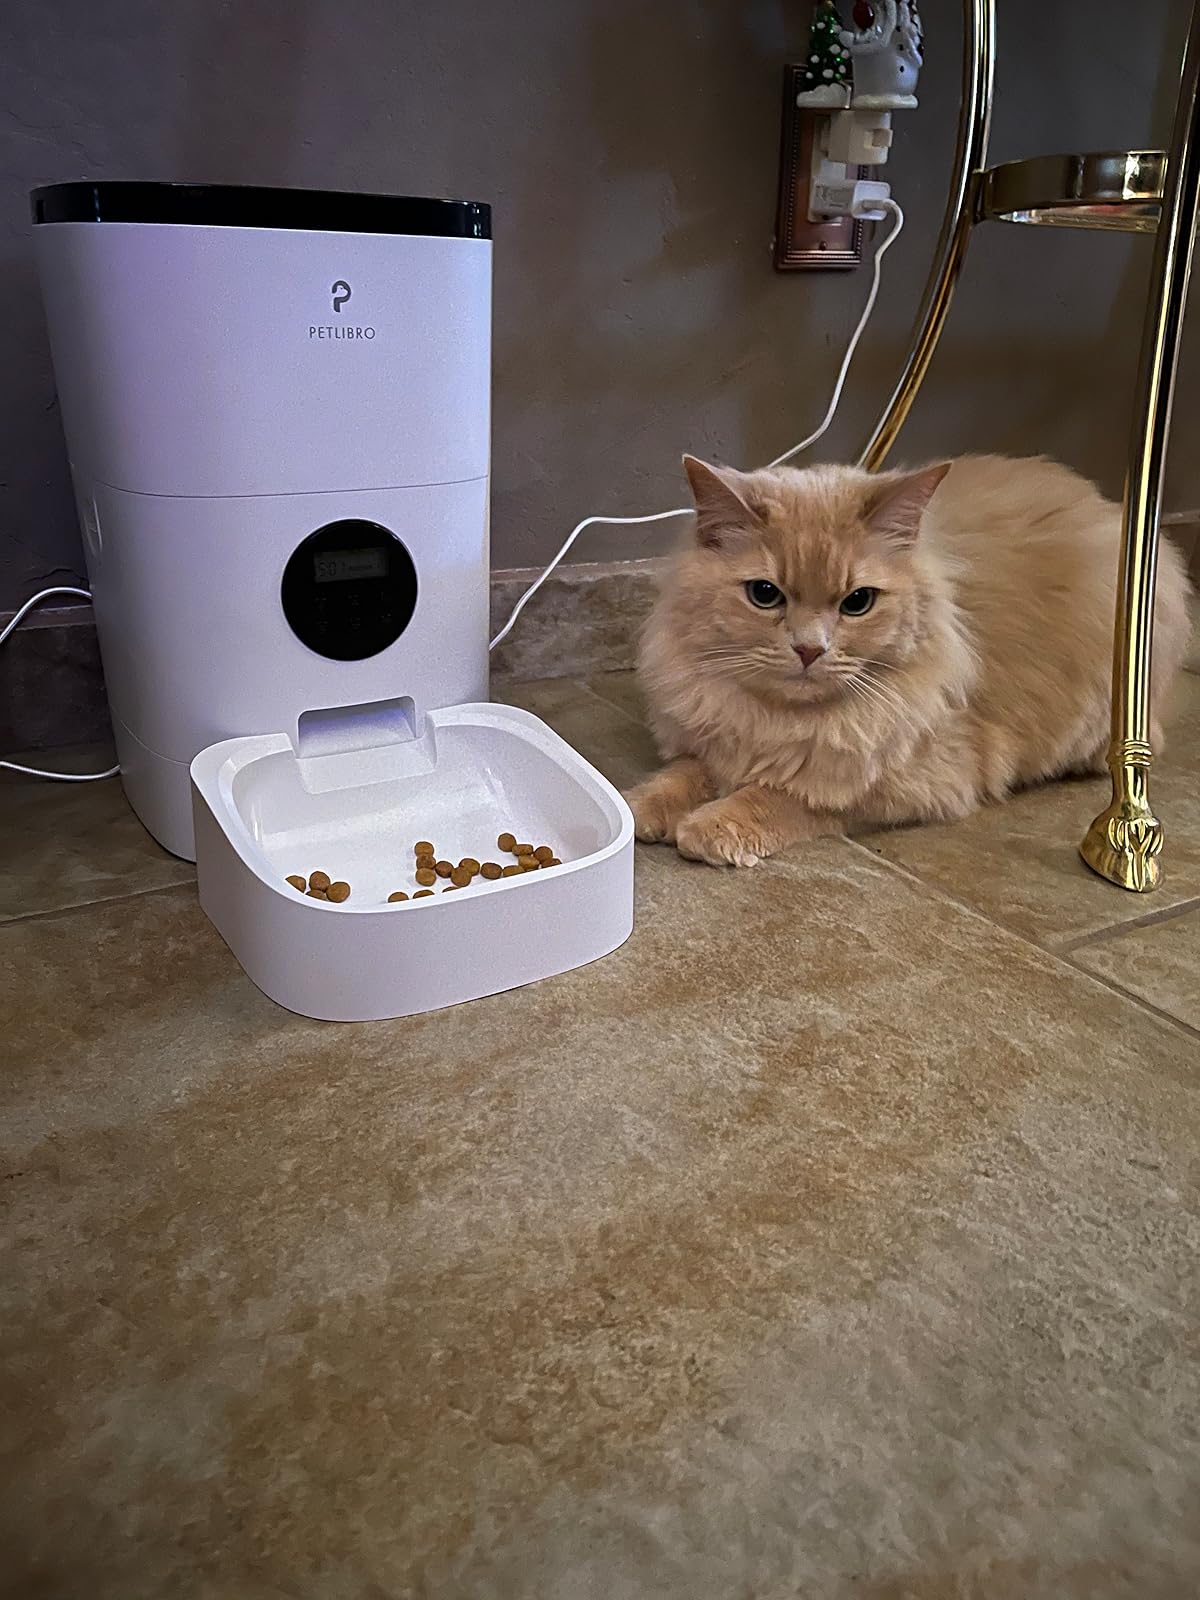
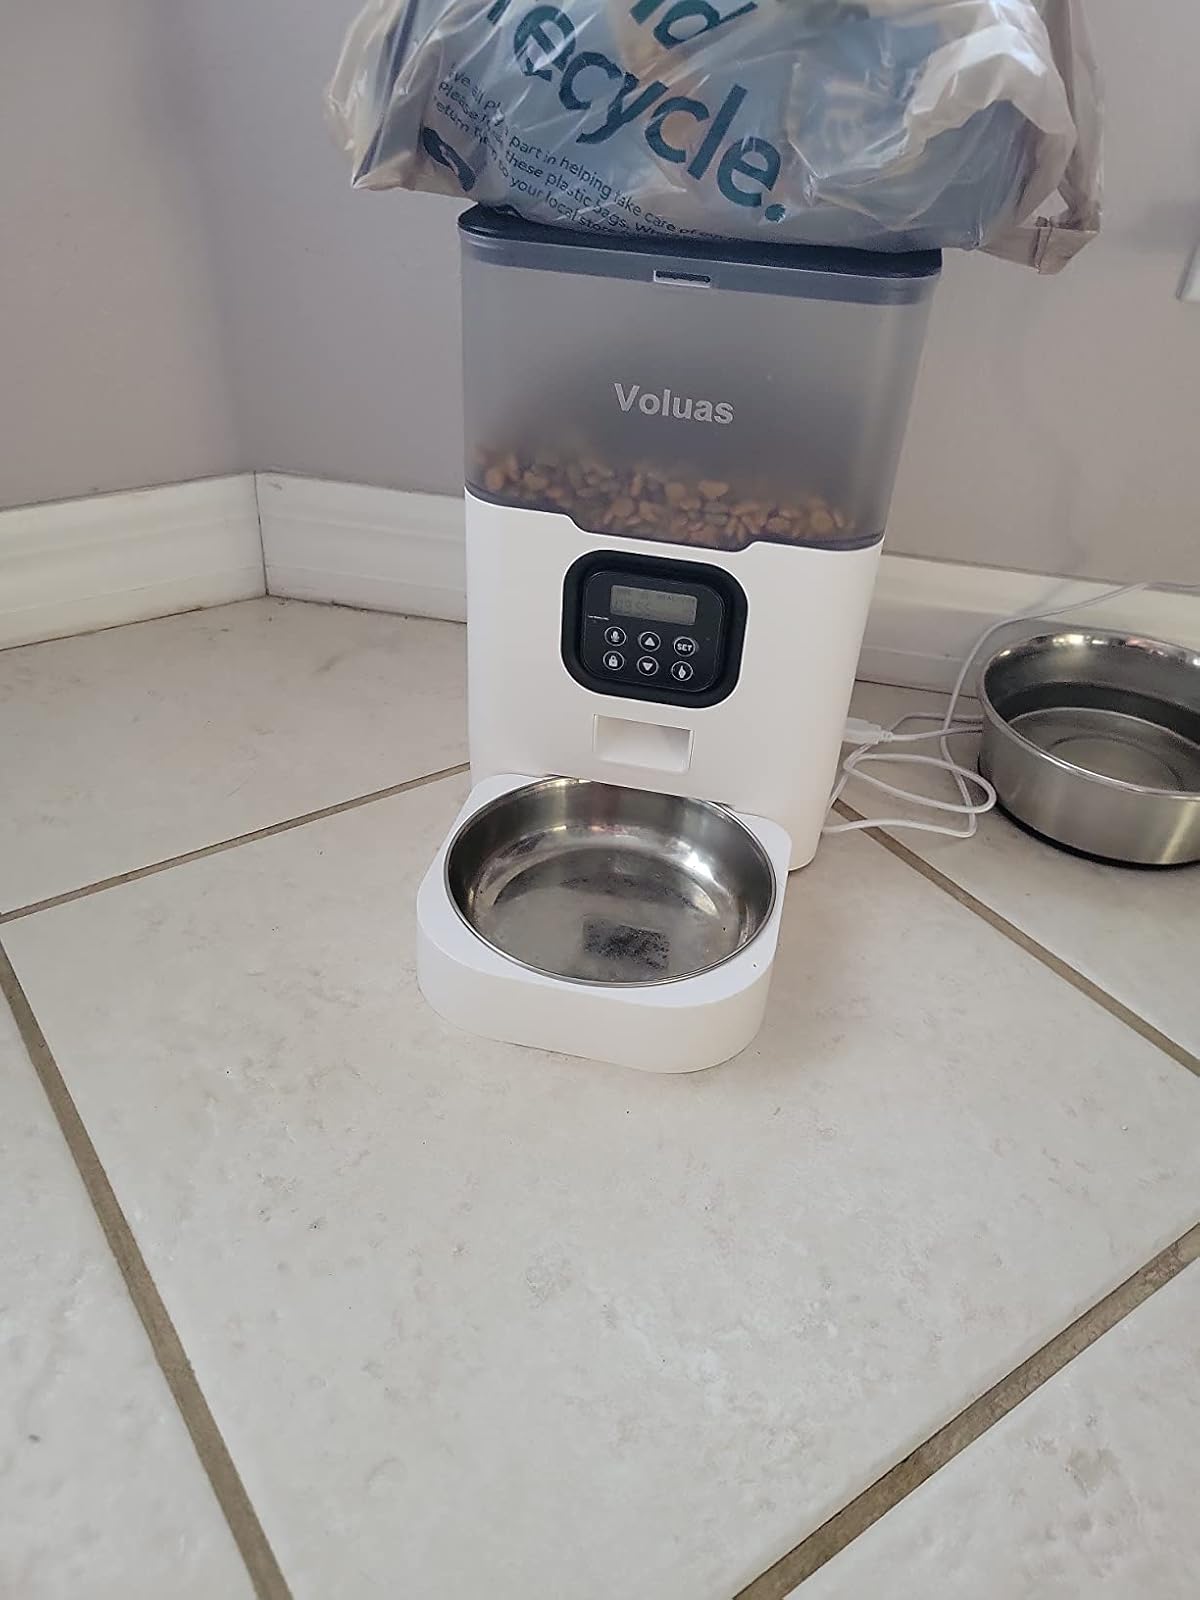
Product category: items_feeder
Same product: no